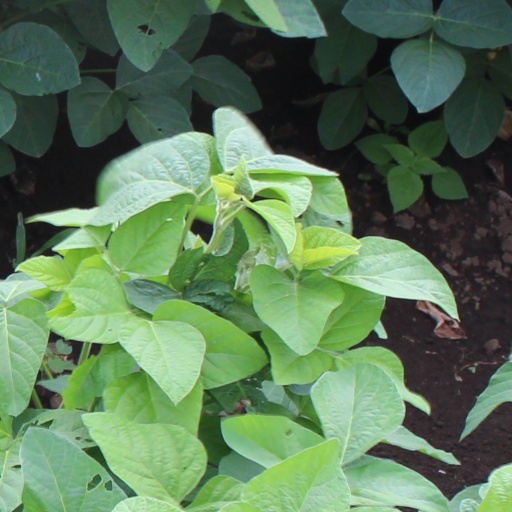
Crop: soybean